John Floyer (Dorset MP)

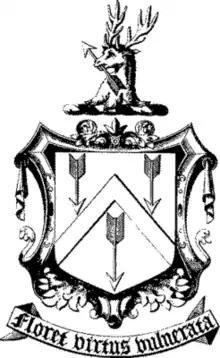
Arms of Floyer of Floyer Hayes in Devon: "Sable, a chevron between three arrows points downward argent"; crest: "A stag's head erased or holding in the mouth an arrow argent". Motto: "Floret Virtus Vulnerata" ("Virtue flourishes wounded")

John Floyer (26 April 1811 – 4 July 1887) was an English cricketer with amateur status who was active from 1832 to 1833. He was later a Conservative Party politician who sat in the House of Commons in two periods between 1846 and 1885.